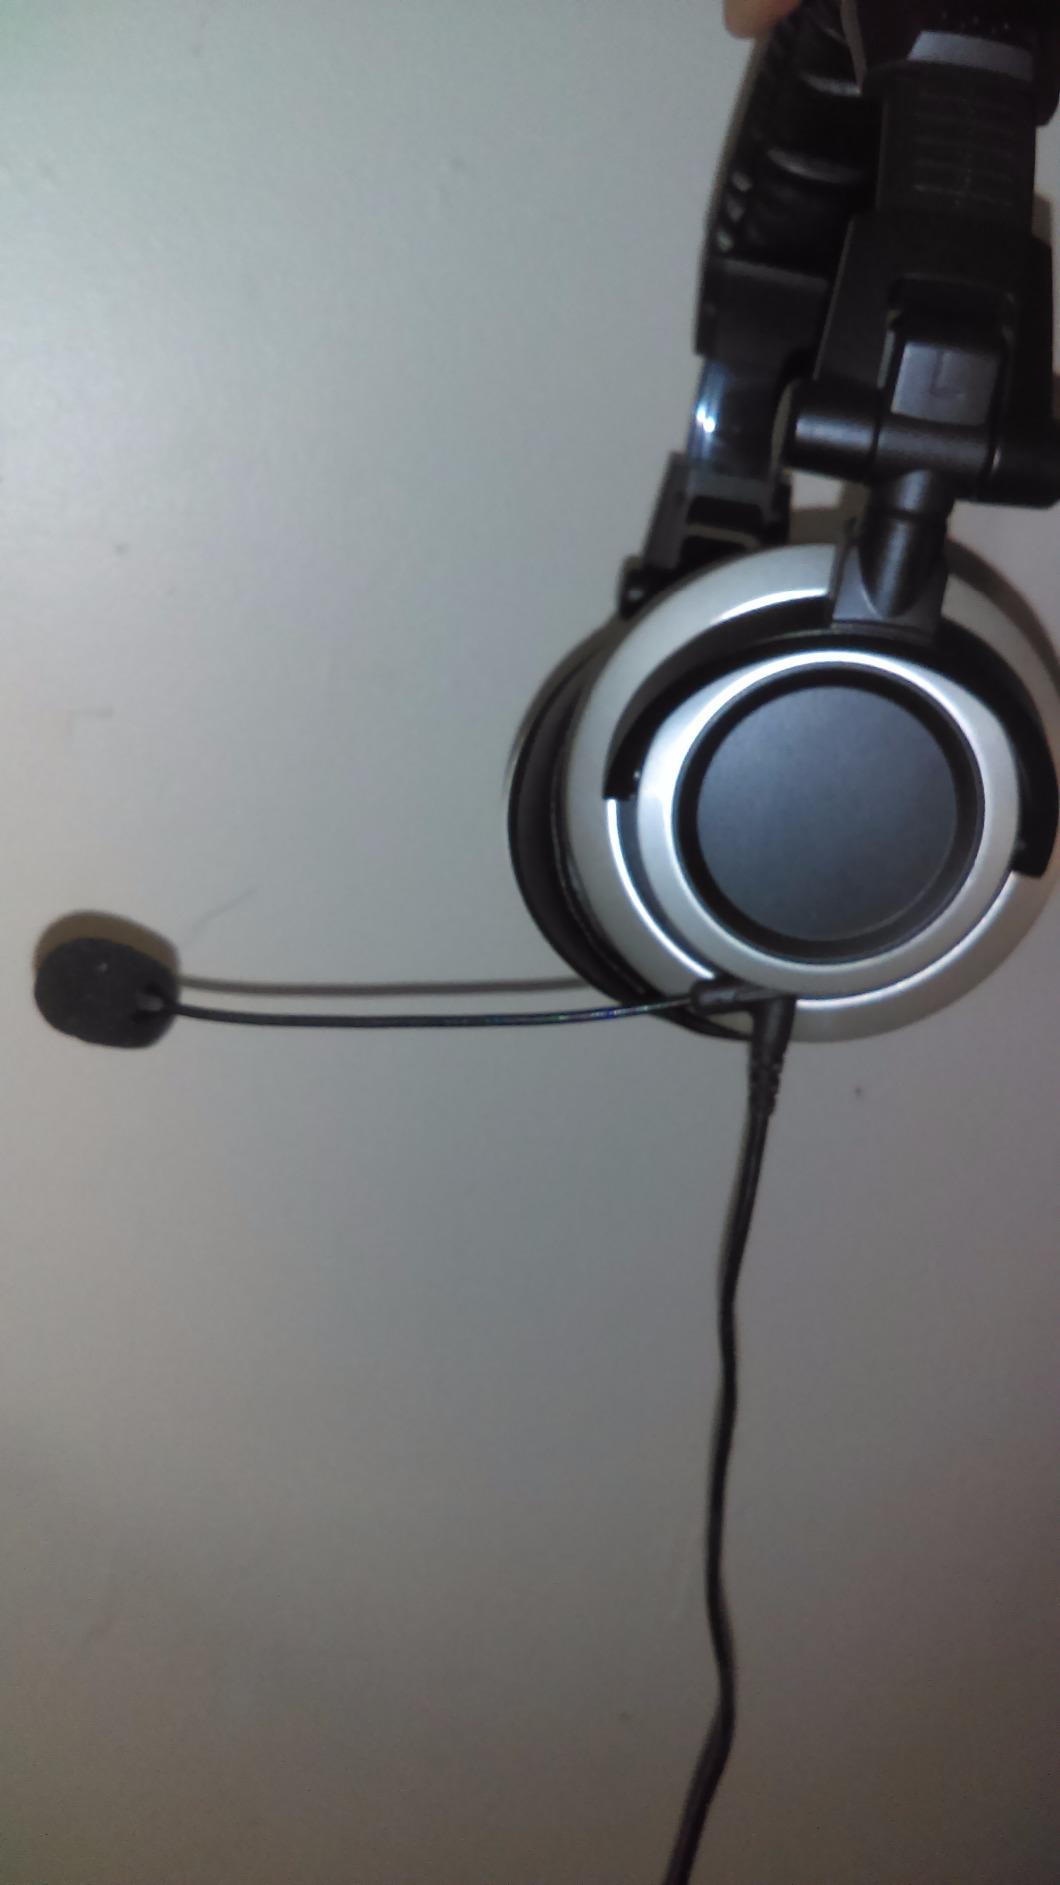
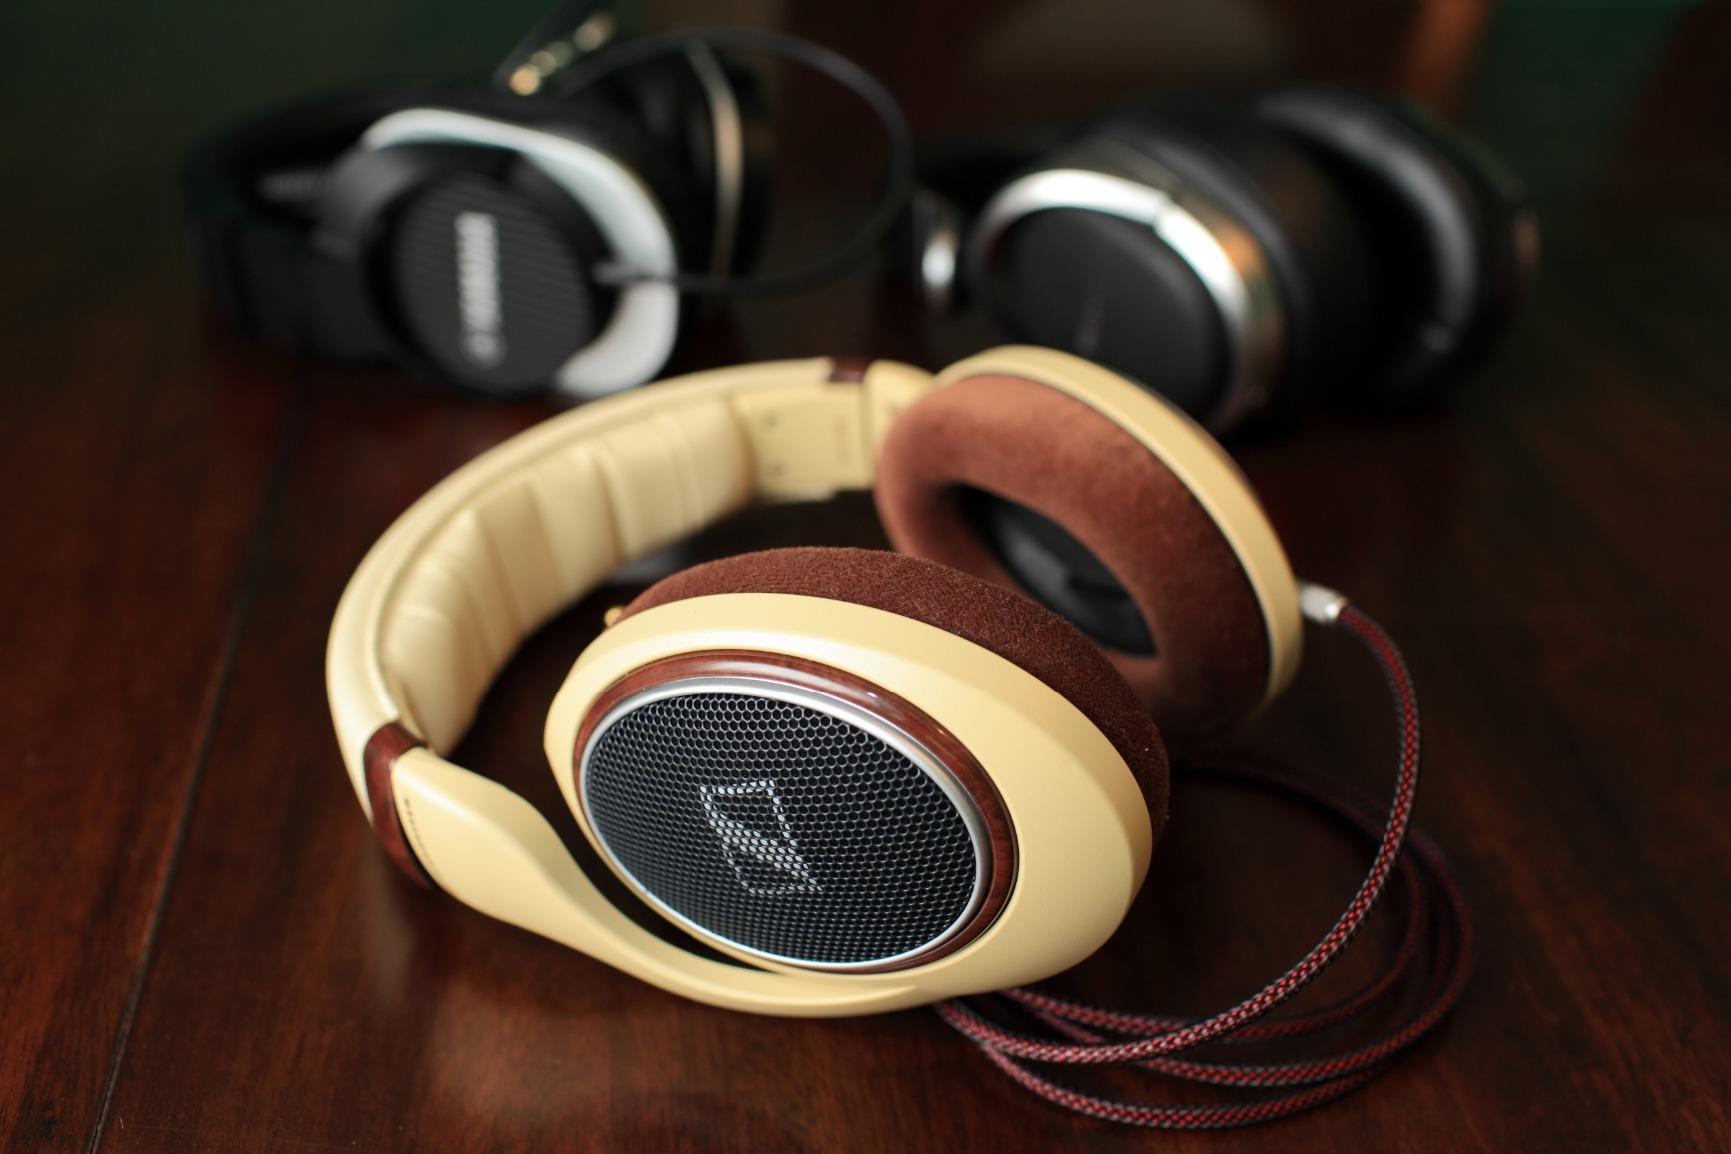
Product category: headphones
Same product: no